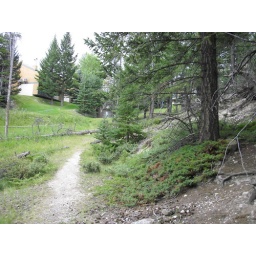
Bush running along the ground under the trees